Charles Moose

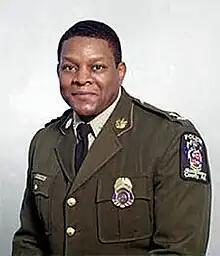
Moose during his tenure as the chief of the Montgomery County Department of Police.

Charles Alexander Moose (August 4, 1953 – November 25, 2021) was an American author and police officer. He was the primary official in charge of efforts to apprehend the D.C. snipers in October 2002. During his law enforcement career, Moose served as the chief of police for Montgomery County, Maryland, and Portland, Oregon.